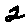
Label: 2